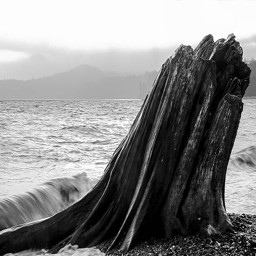
part of trunk and roots of a destroyed tree